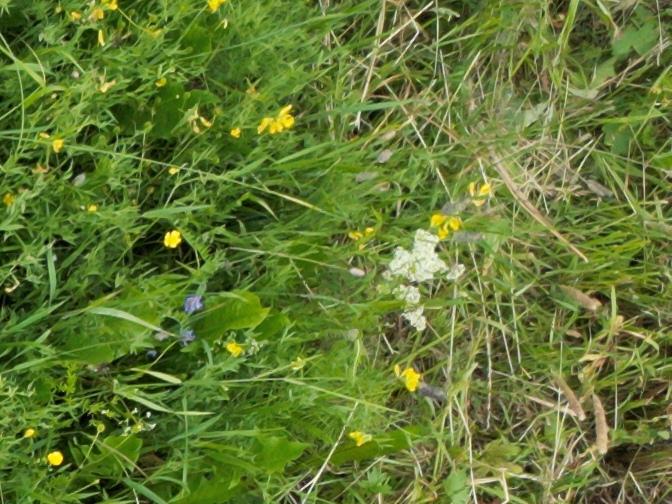
Flowers visible: yarrow flowers